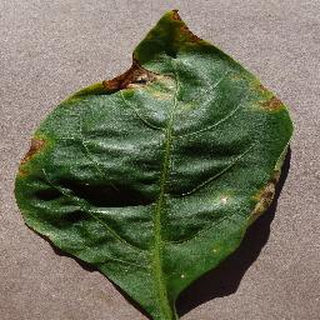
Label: bell_pepper_bacterial_spot